Jonathan Lipnicki

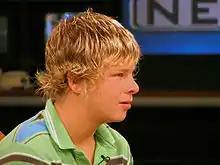
Jonathan Lipnicki in 2005

Jonathan William Lipnicki (born October 22, 1990) is an American actor who is known for his roles as a child actor. He has appeared in films such as "Jerry Maguire" (1996), "Stuart Little" (1999) and "Stuart Little 2" (2002), "The Little Vampire" (2000), and "Like Mike" (2002). He also starred in the television series "Dawson's Creek" on The WB and "Meego" on CBS.